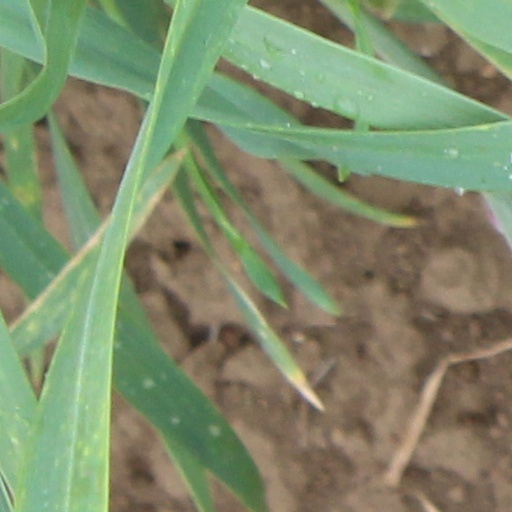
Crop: wheat